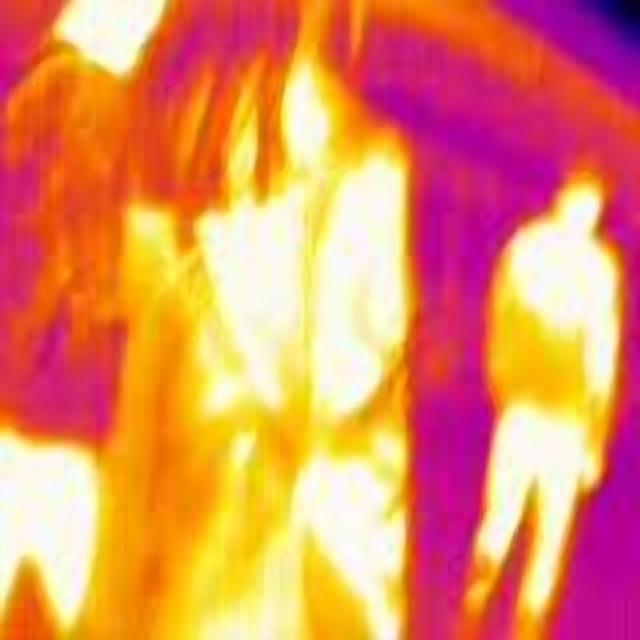
Detected objects:
label: person
label: person
label: person